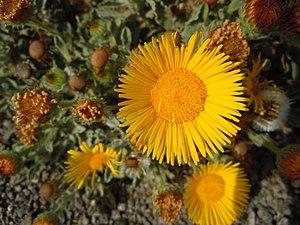
Pulicaria canariensis, Playa de Papagayo, Yaiza, Lanzarote
Pulicaria canariensis est une espèce de plantes à fleurs de la famille des Asteraceae originaire des îles Canaries.